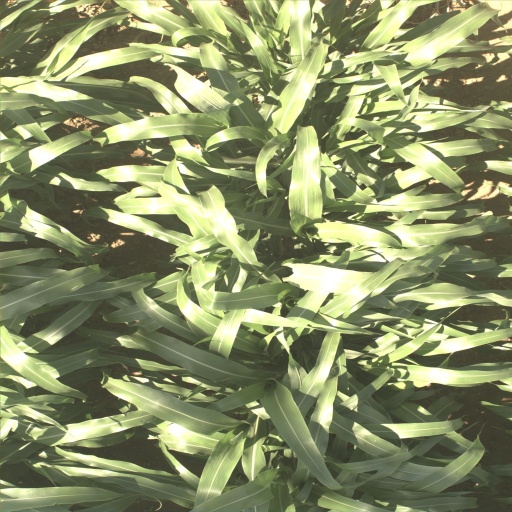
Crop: sorghum